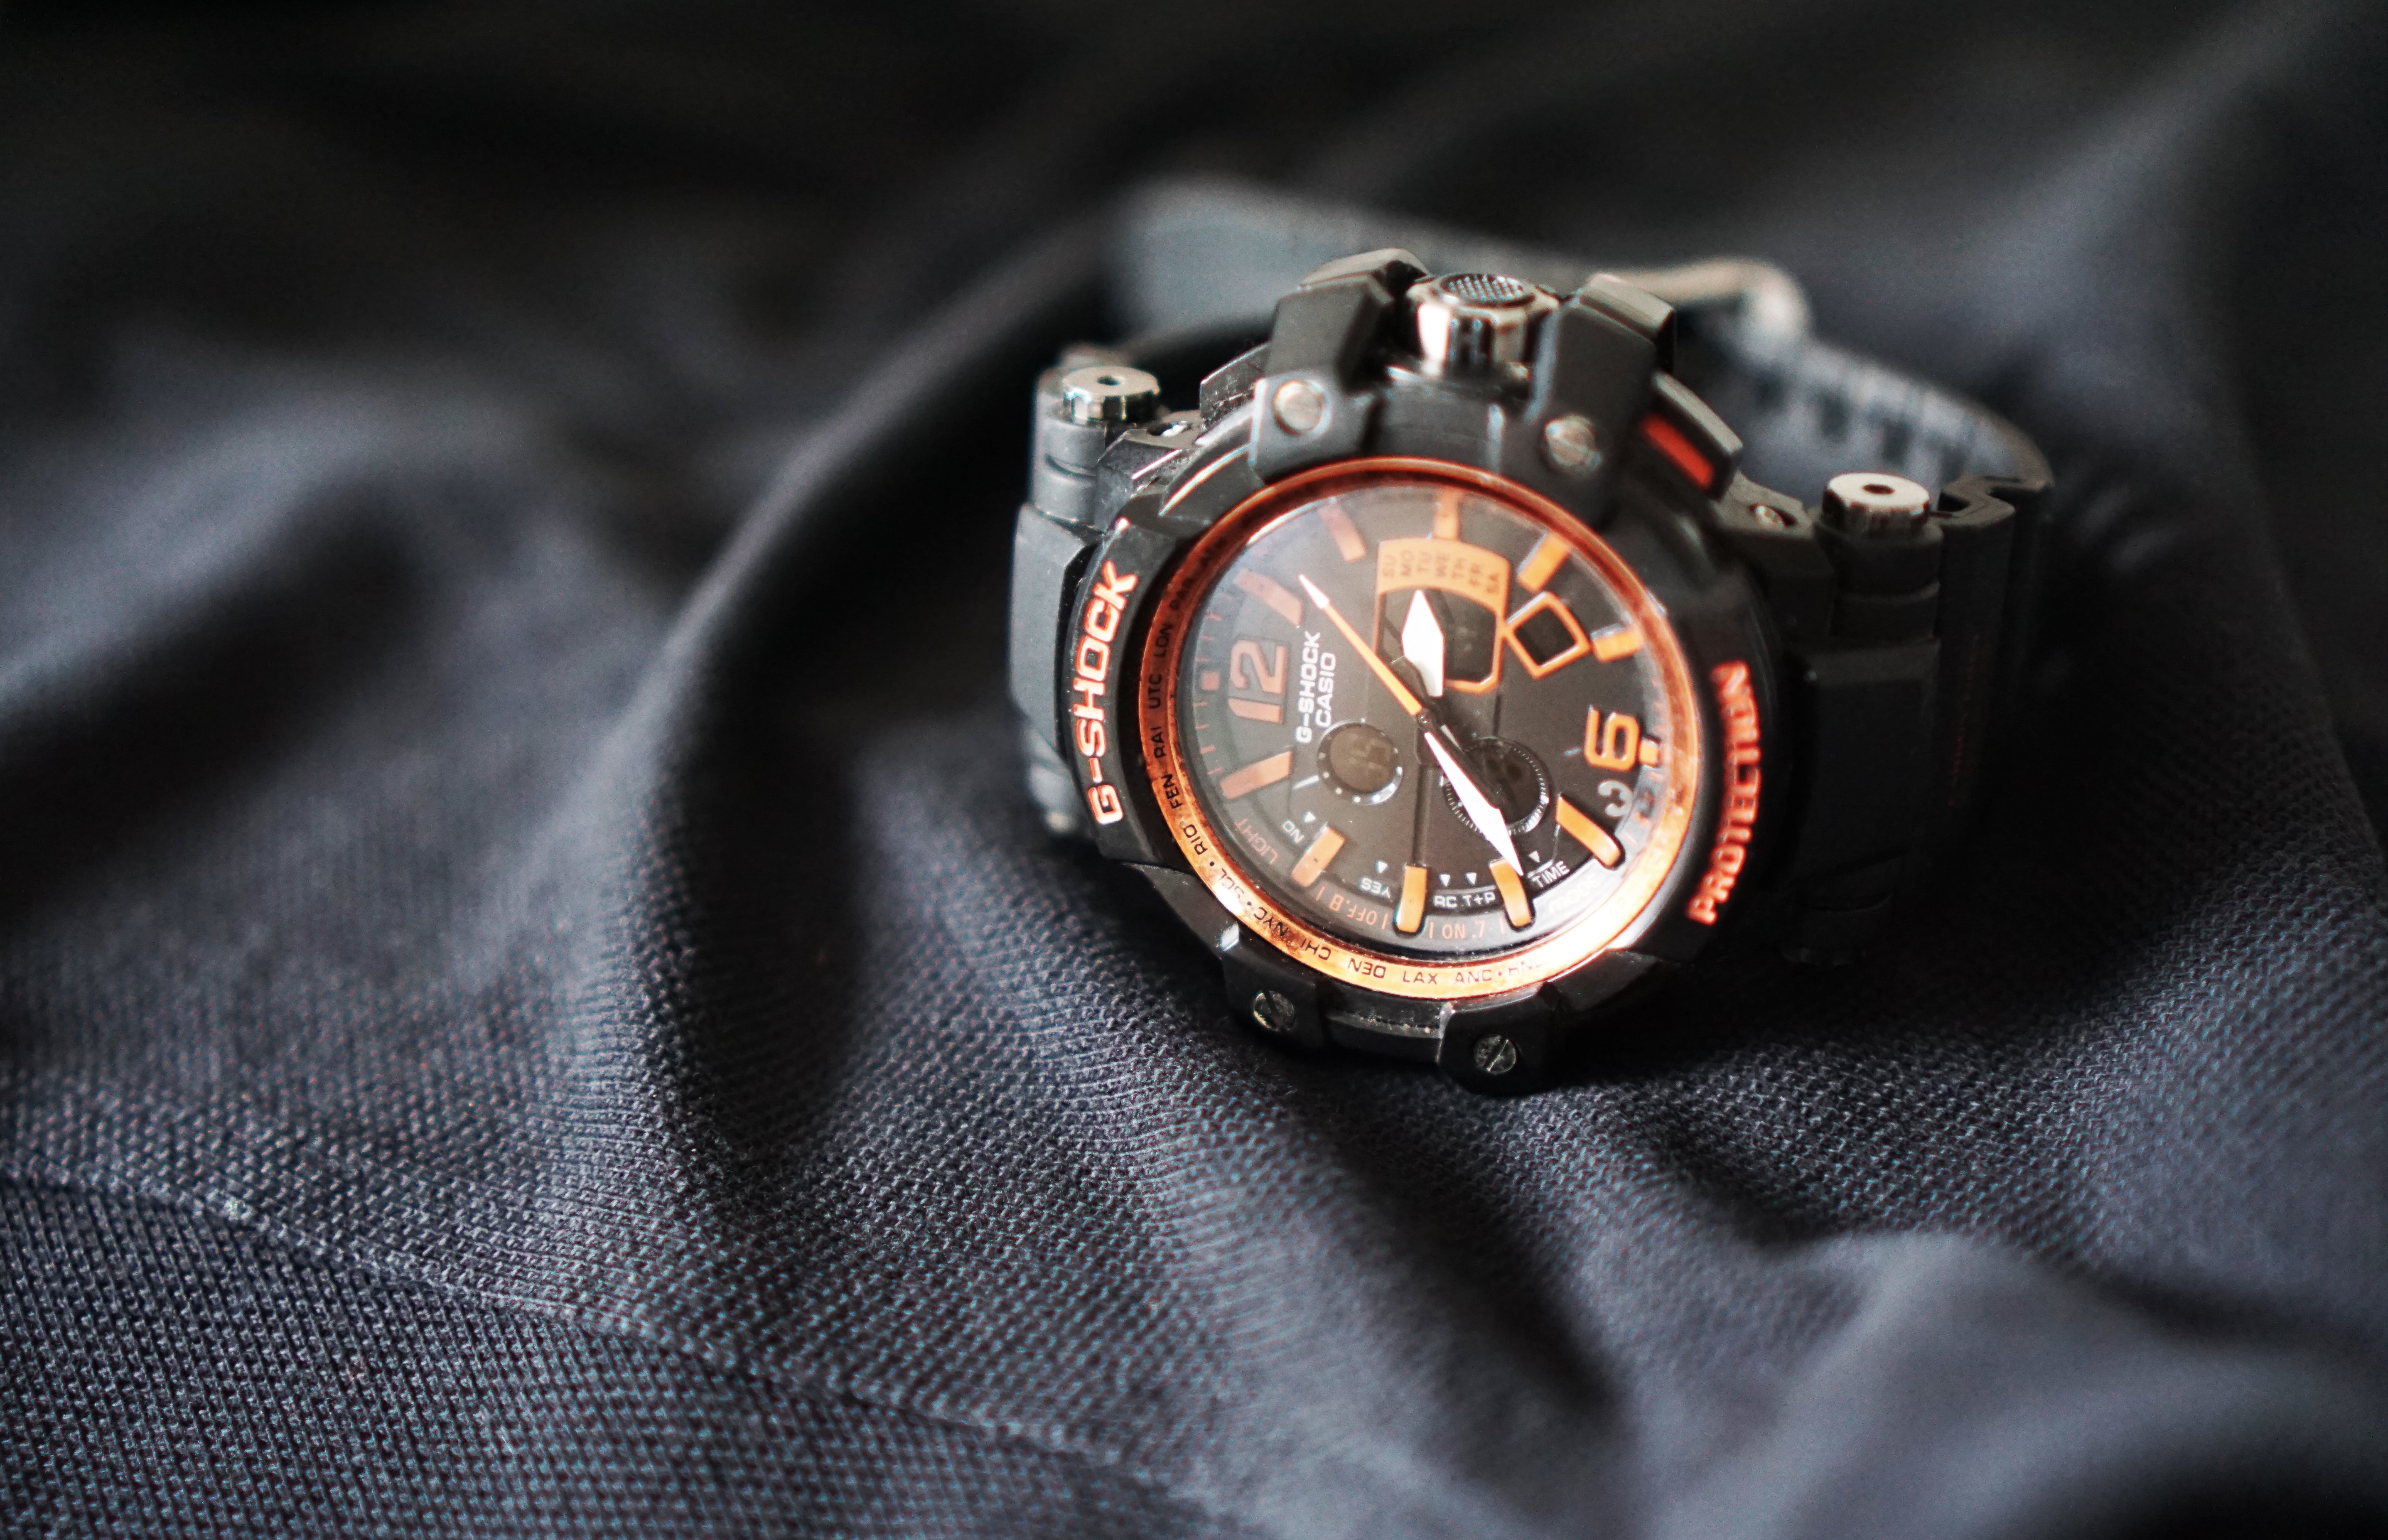
watch, hand, black, brand, product, background, stopwatch, strap, gshock, sports watch